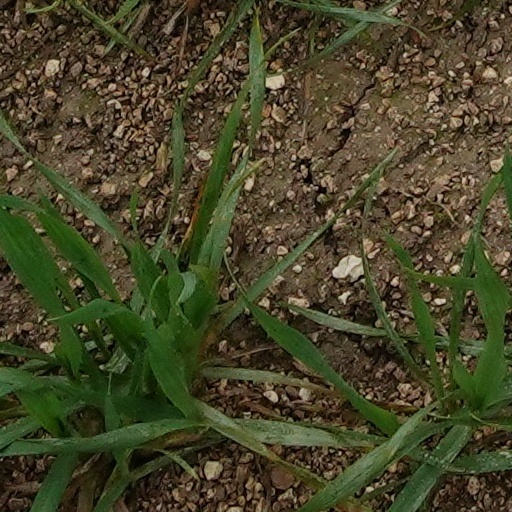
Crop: wheat